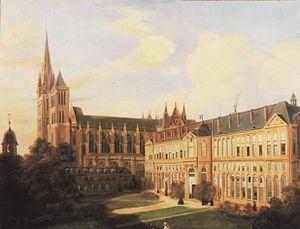
Vue du Sud-Ouest sur les deux tours et la flèche de la Basilique Saint-Denis ainsi que sur la Maison d’Éducation de la Légion d'Honneur. Peinture anonyme du XIXe siècle, Musée de la Légion d'Honneur.
La basilique Saint-Denis est une église de style gothique située au centre de la ville de Saint-Denis, à 5 kilomètres au nord de Paris dans le département français de Seine-Saint-Denis en région Île-de-France.